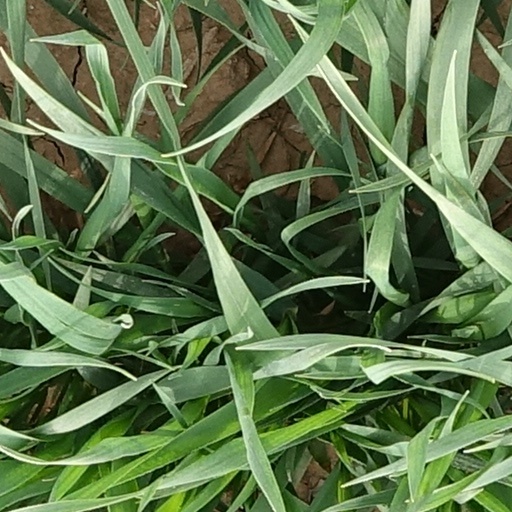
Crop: wheat